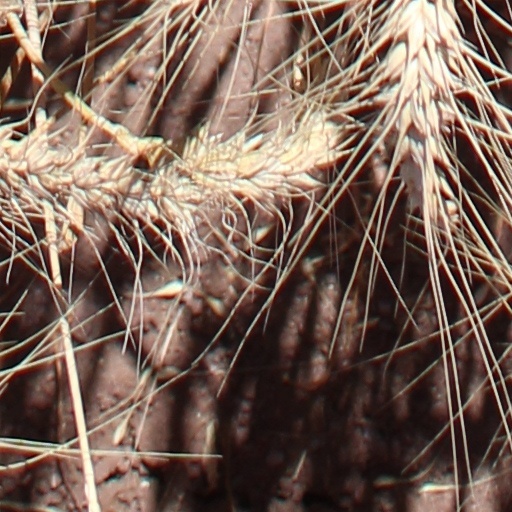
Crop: wheat